Jan Baptist van der Straeten

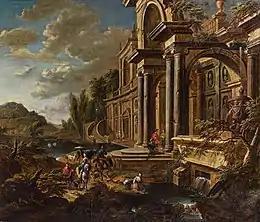
" Renaissance palace near a river with many figures "

Jan Baptist van der Straeten was a specialist architectural painter who created scenes with imaginary buildings and staffage referred to as capriccios. His architectural fantasies depict opulent palaces amidst terraces, gardens and fountains with a typical Baroque love of exaggeration. The figural groups of elegant figures populating the scenes were painted usually by the Antwerp artist Balthasar van den Bossche.